Semyon Frank

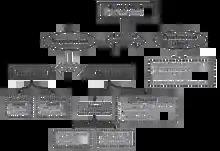

In 1901 Peter Berngardovich Struve invited Frank to contribute to his collection, "The Problem of Idealism" (published in 1902), which criticised materialism and positivism. He spent the next five years between Moscow and Germany, writing and translating philosophical works and assisting Struve. Between 1902 and 1905, he contributed to Struve's periodical, "Osvobozhdenie" ('Liberation'), published in Stuttgart (1902–1904) and Paris (1904–1905). In 1906 he moved to St Petersburg and contributed philosophical essays to Struve's periodical, "Russkaya Mysl". In 1908, he contributed to the influential symposium, "Vekhi" ('signposts').